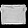
Label: Bag